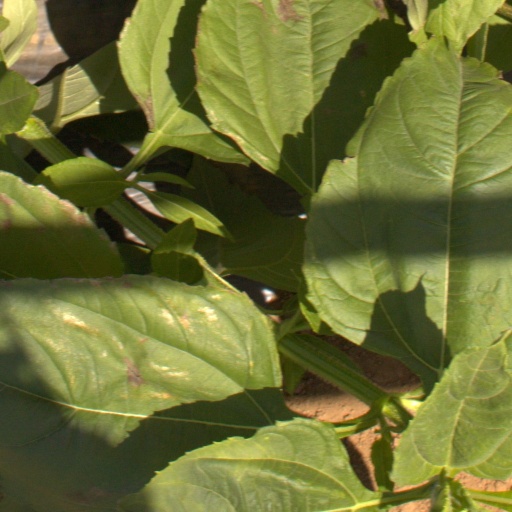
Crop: Jerusalem artichoke